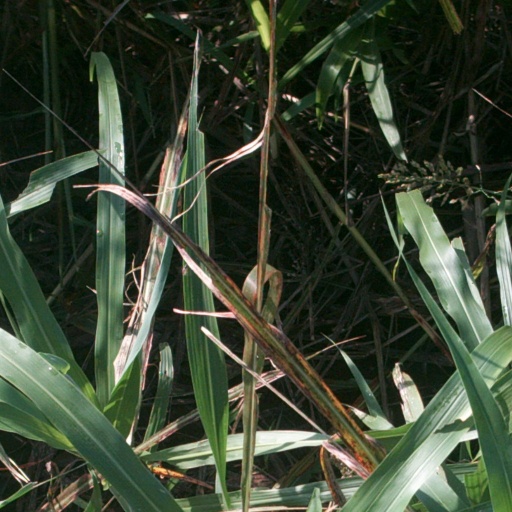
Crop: sorghum